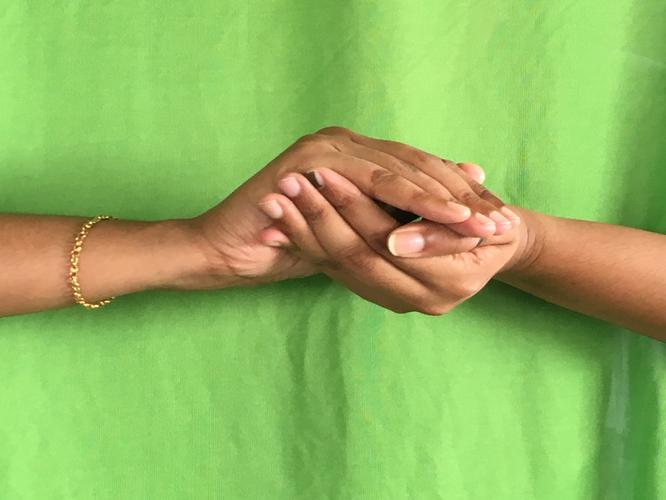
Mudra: Samputa
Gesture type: double_hand